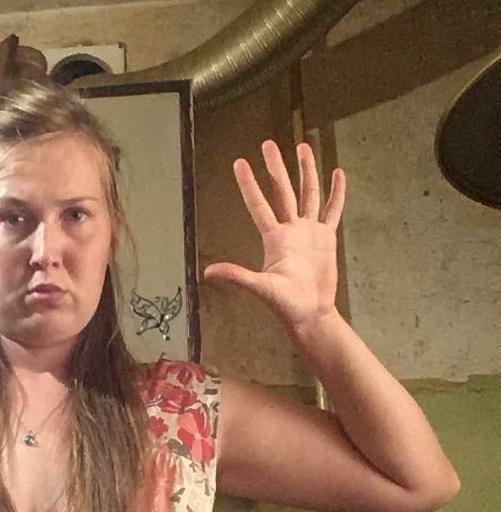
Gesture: palm